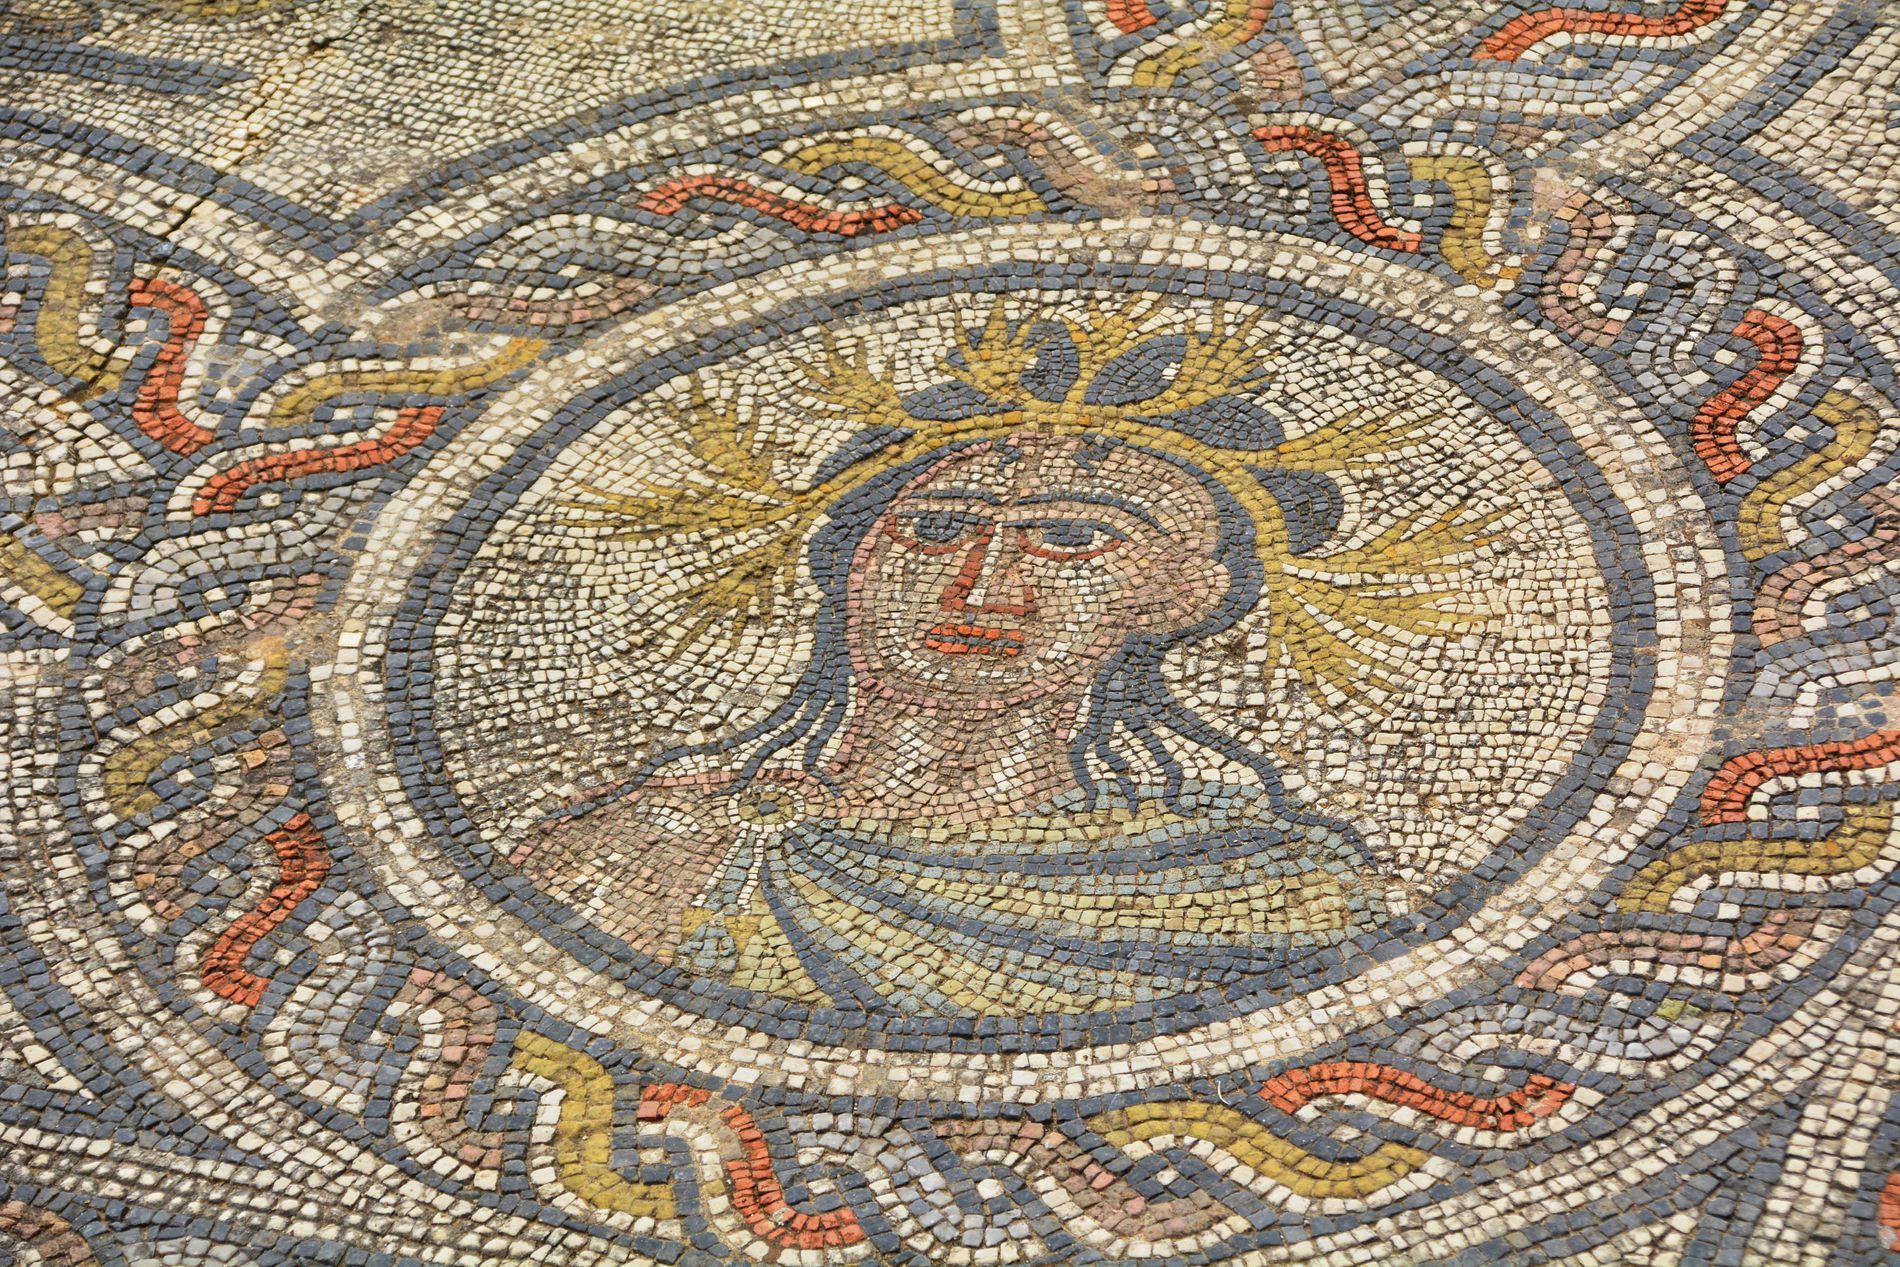
Mosaic panel
An ancient mosaic depicting a figure surrounded by a halo of colorful patterns.The mosaic shows a figure in the middle.
The colors of th picture are interwined, the atmosphere is artistic, and the photography is from a high, oblique angle.The lighting is sufficient to show the details.
Labels: Tile, Art, Mosaic, Person, Face, Head
Camera: NIKON CORPORATION NIKON D7100
Aperture: F9
Exposure: 1/320 sec
ISO: 800
Focal length: 102.0 mm